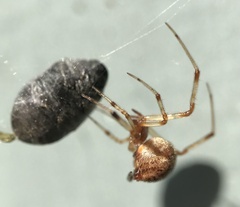
Species: Parasteatoda_tepidariorum